China Railway comprehensive inspection trains

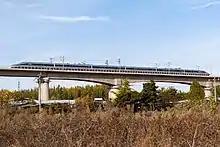
CRH380AM testing on the Beijing–Shenyang section of Beijing–Harbin high-speed railway

The CRH400A-001 (initially CIT400A) is the first ever CIT train of China, based on the CRH380A design. The 8-car trainset was manufactured by CSR Sifang factory and rolled off the production line on February 22, 2011. The train has a formation of 7M1T, and was designed with a top testing speed of .